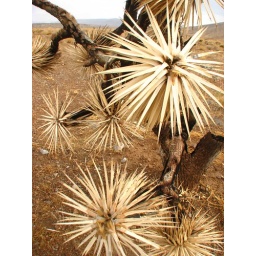
burnt joshua tree near red rock